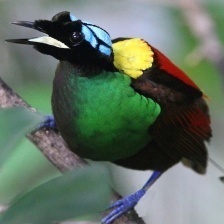
Species: WILSONS BIRD OF PARADISE
Scientific name: CICINNURUS RESPUBLICA